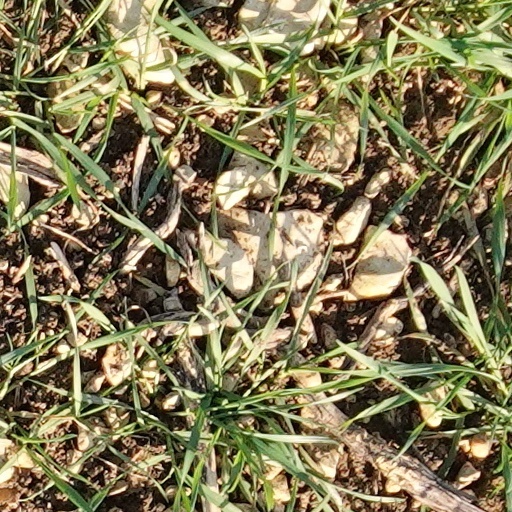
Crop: wheat